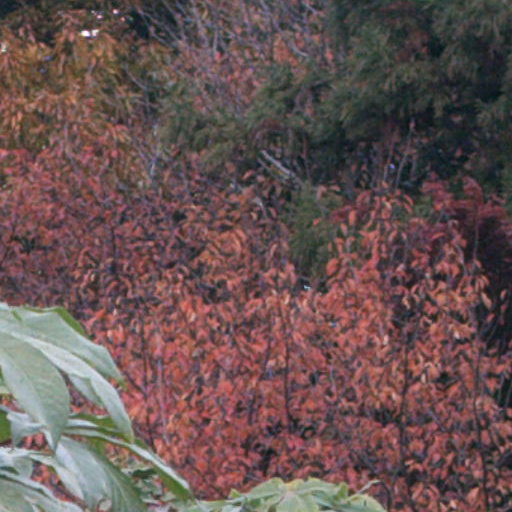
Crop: cassava